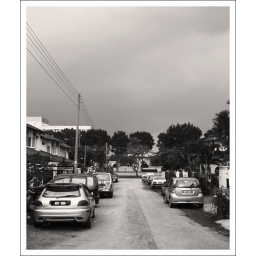
a moodless empty road by my house in USJ.